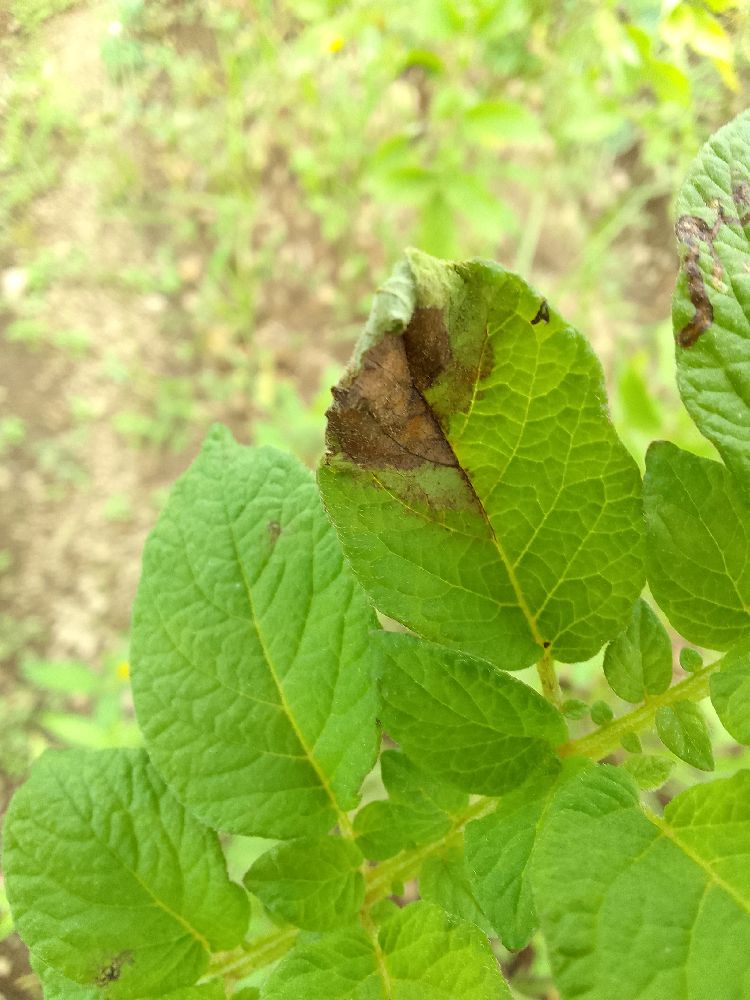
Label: Late blight